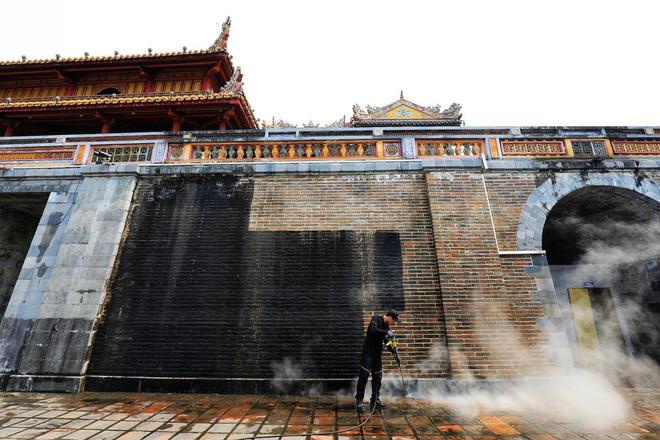
ở bên bức tường thành có một người đàn ông mặc áo đen